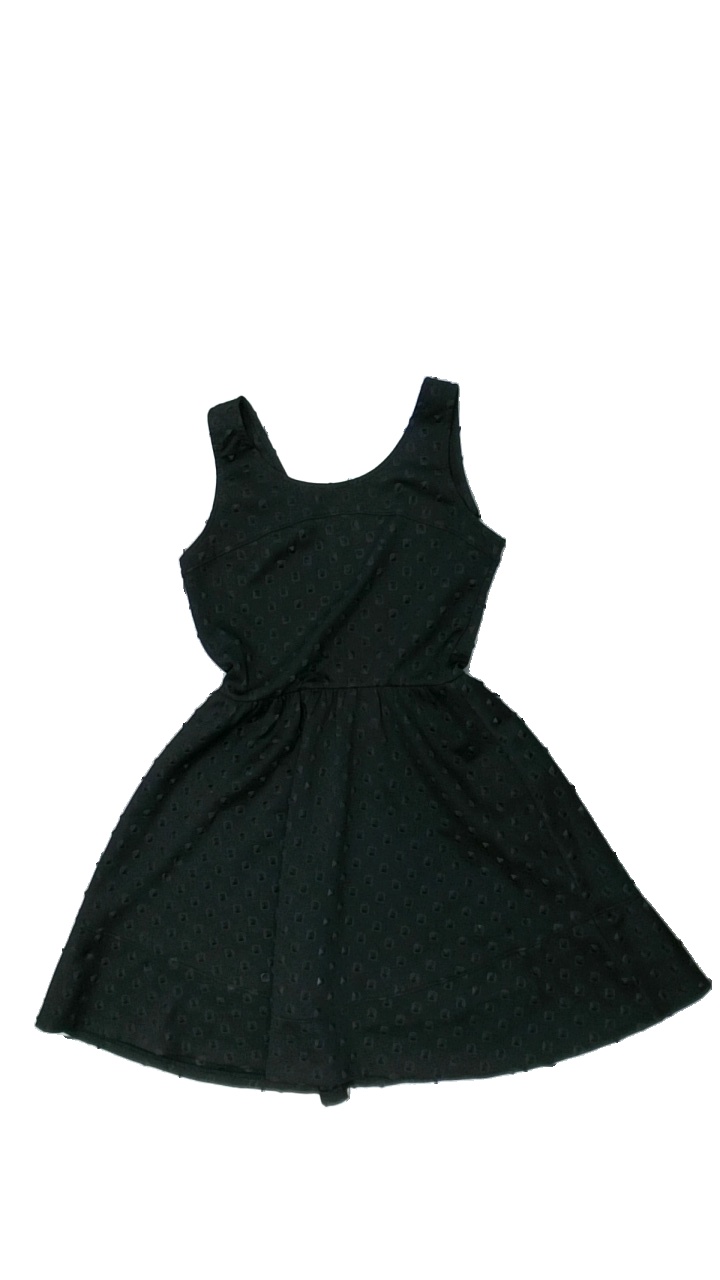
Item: Dress (Ladies)
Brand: Barlll
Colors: Black
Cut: Regular, C-collar
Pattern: Other
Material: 100% polyester
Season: All
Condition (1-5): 3
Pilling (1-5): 4
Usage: Reuse
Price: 50-100